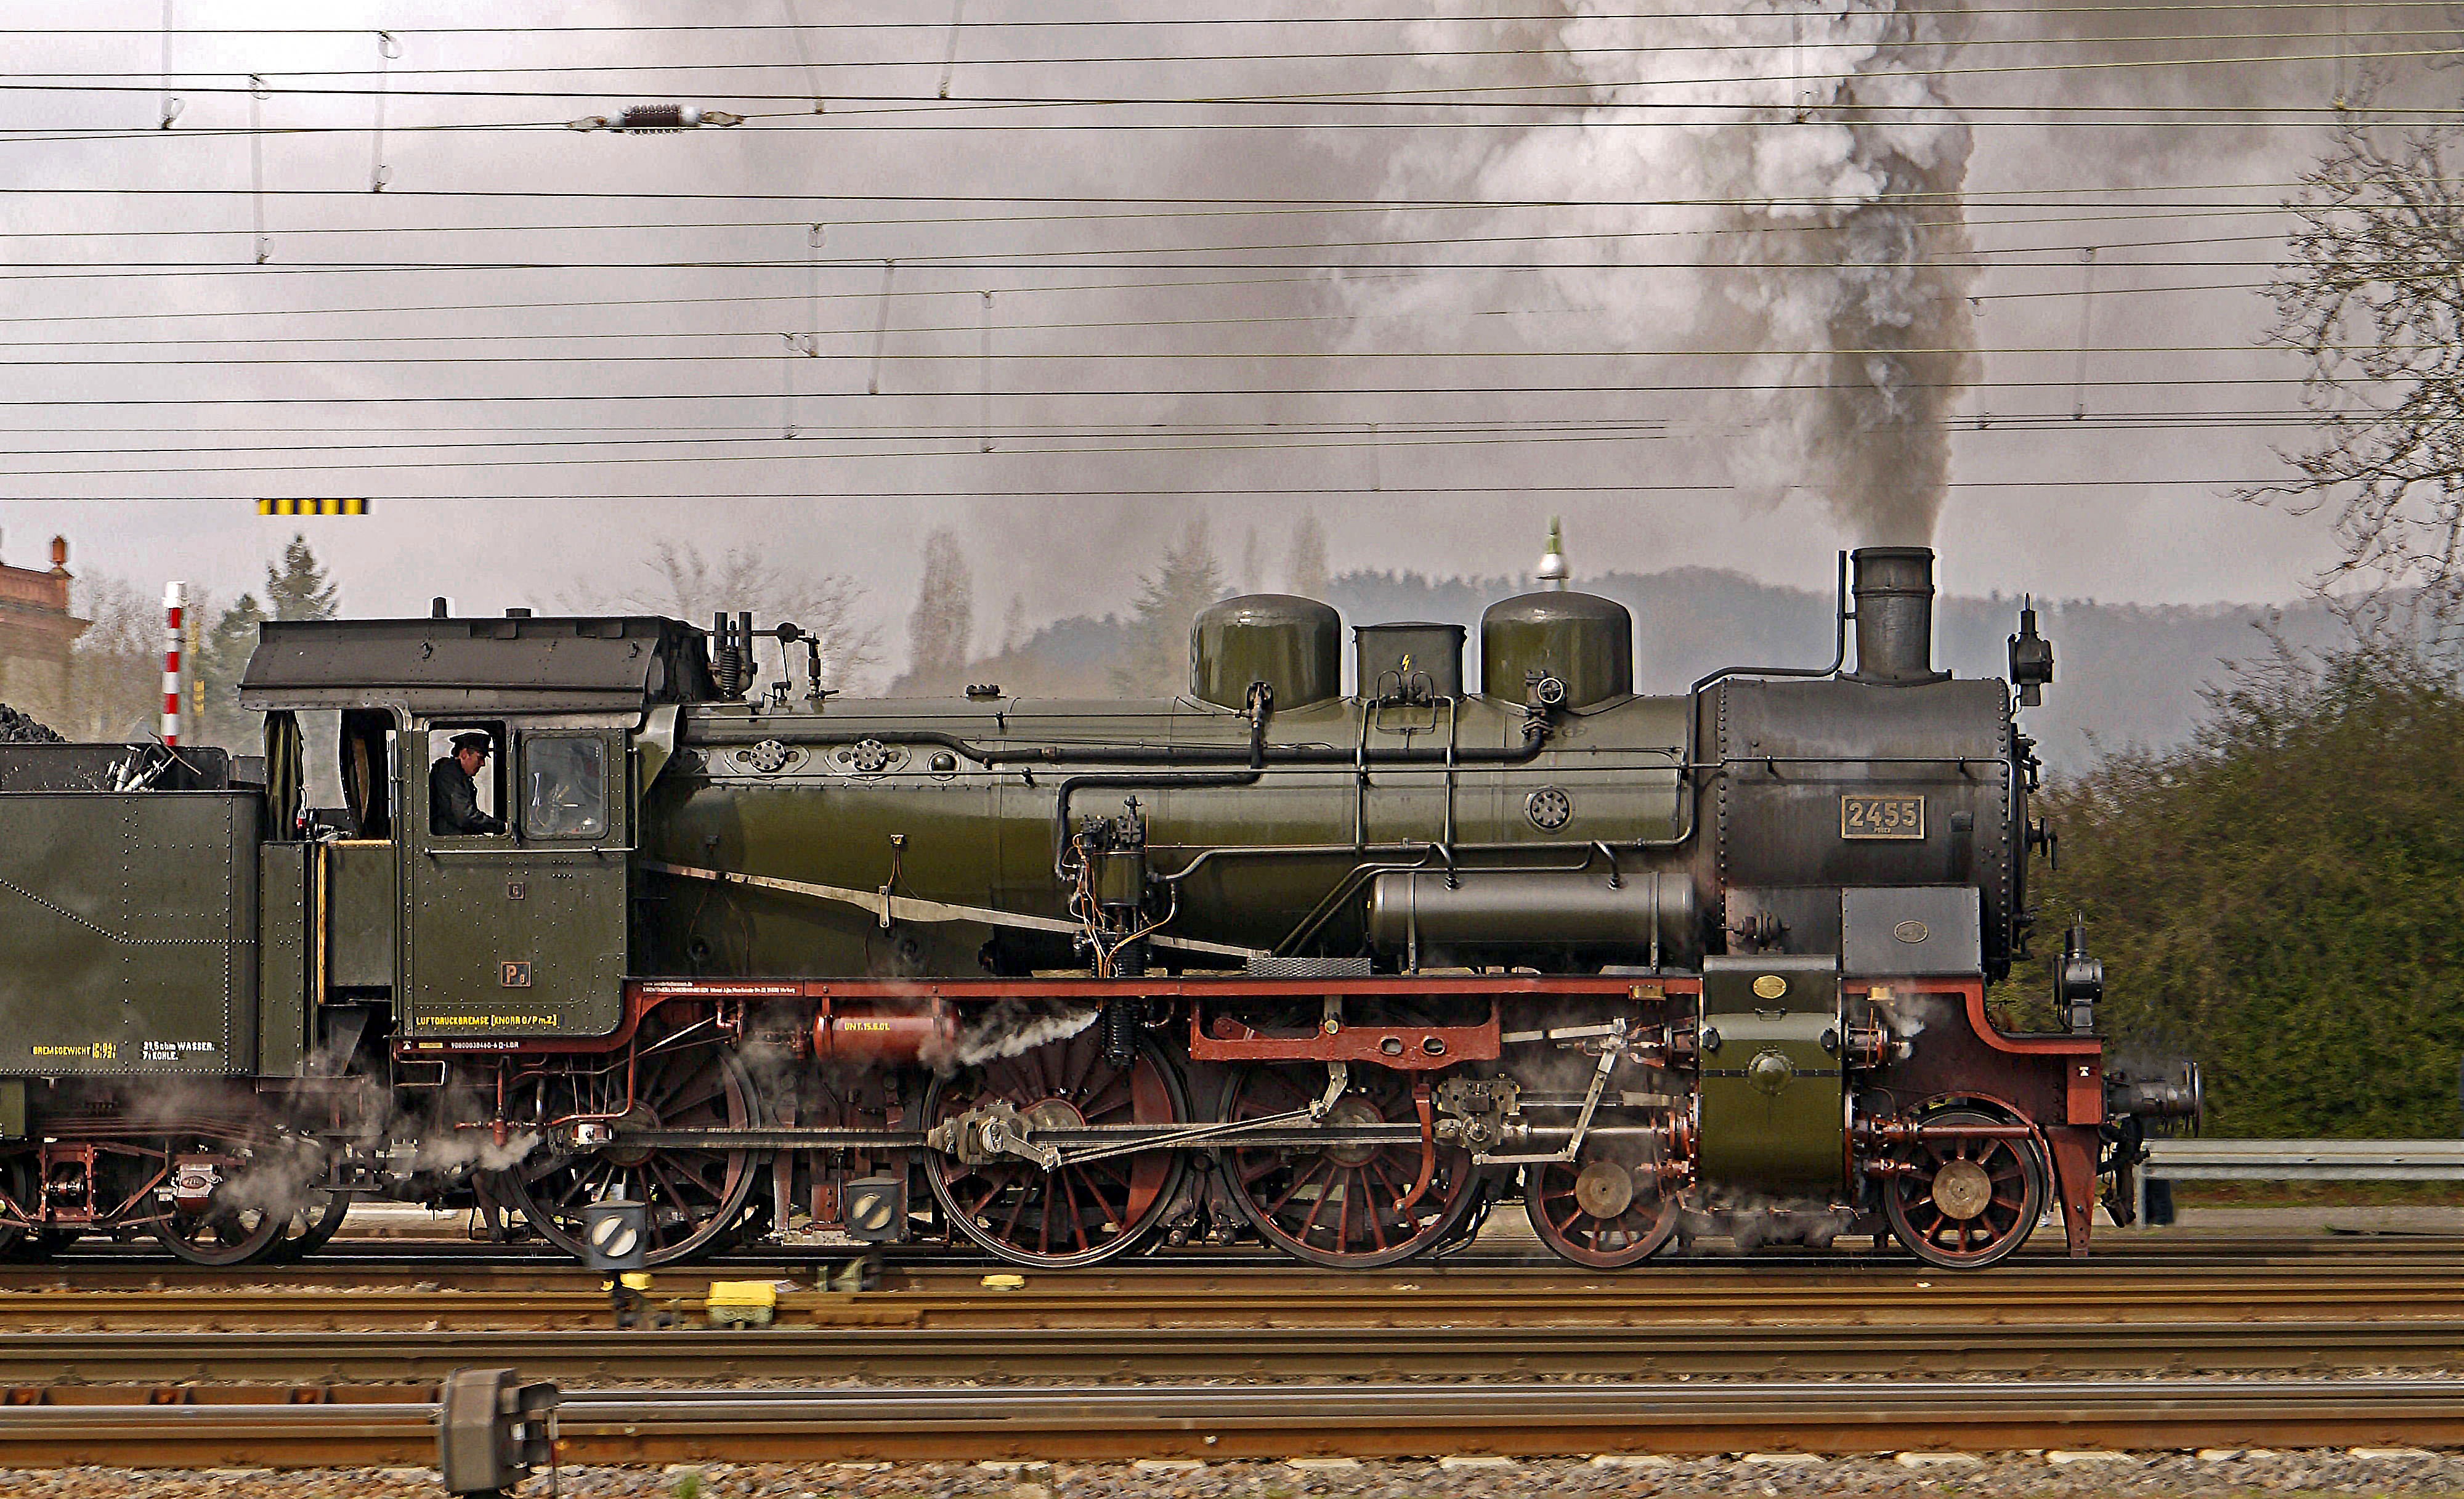
steam locomotive, full steam, exit, br38, br 38, prussian, p8, special crossing, historically, nostalgia, oldtimer, railway, event, tradition, steam, eifel, trier, plan steam, prussian green, epoche1, smoke, full pipe